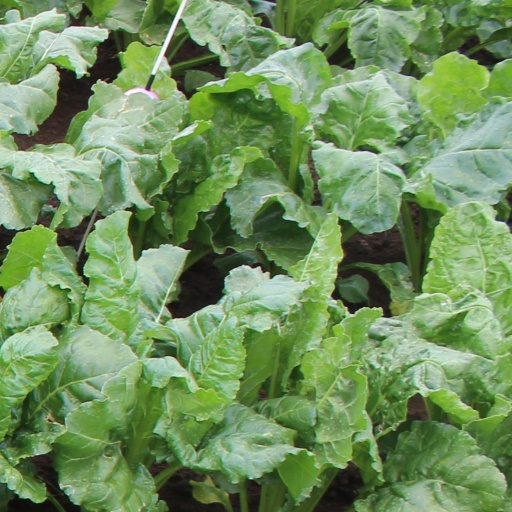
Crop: sugar beet